Oroshigane

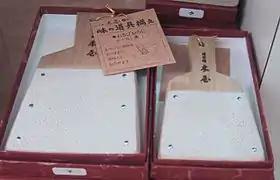
grater made with shark skin

, also known as , are graters used in Japanese cooking.